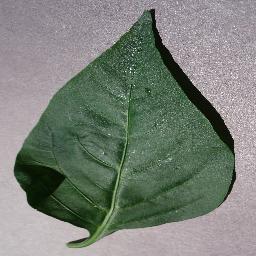
Label: Pepper,_bell___healthy